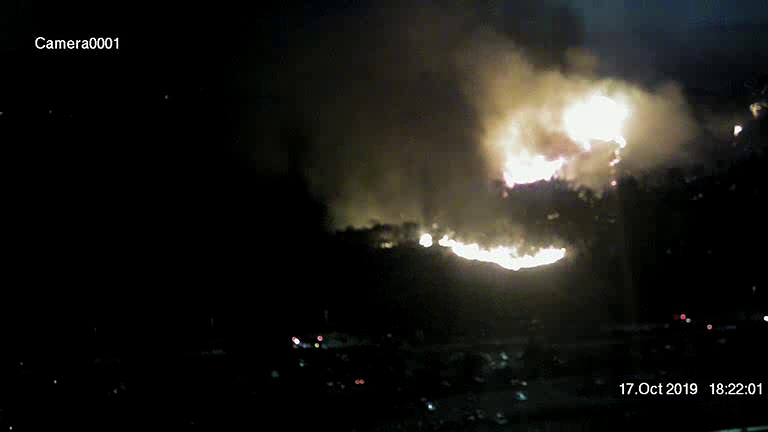
Fire: yes
Smoke: yes